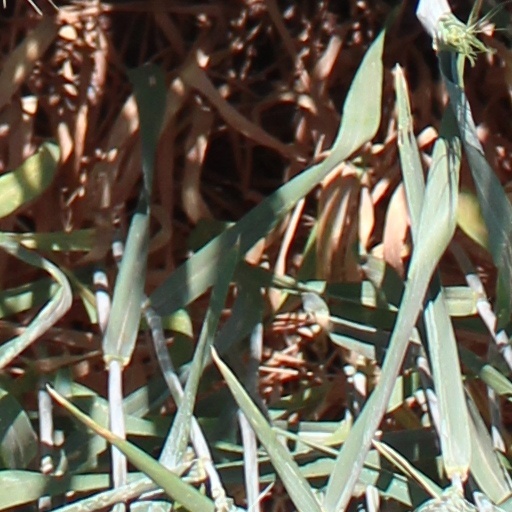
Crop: wheat